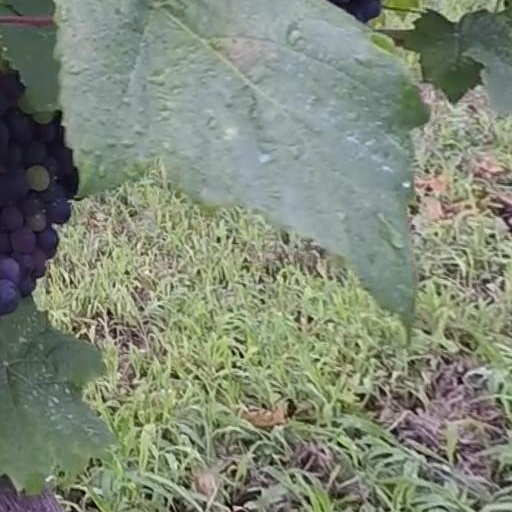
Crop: grape